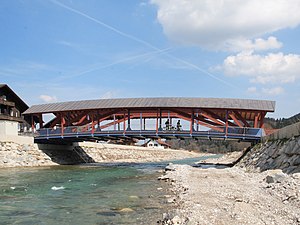
Eschenlohe
Eschenlohe er en kommune i Landkreis Garmisch-Partenkirchen i Regierungsbezirk Oberbayern i den tyske delstat Bayern. Den er en del af Verwaltungsgemeinschaft Ohlstadt.